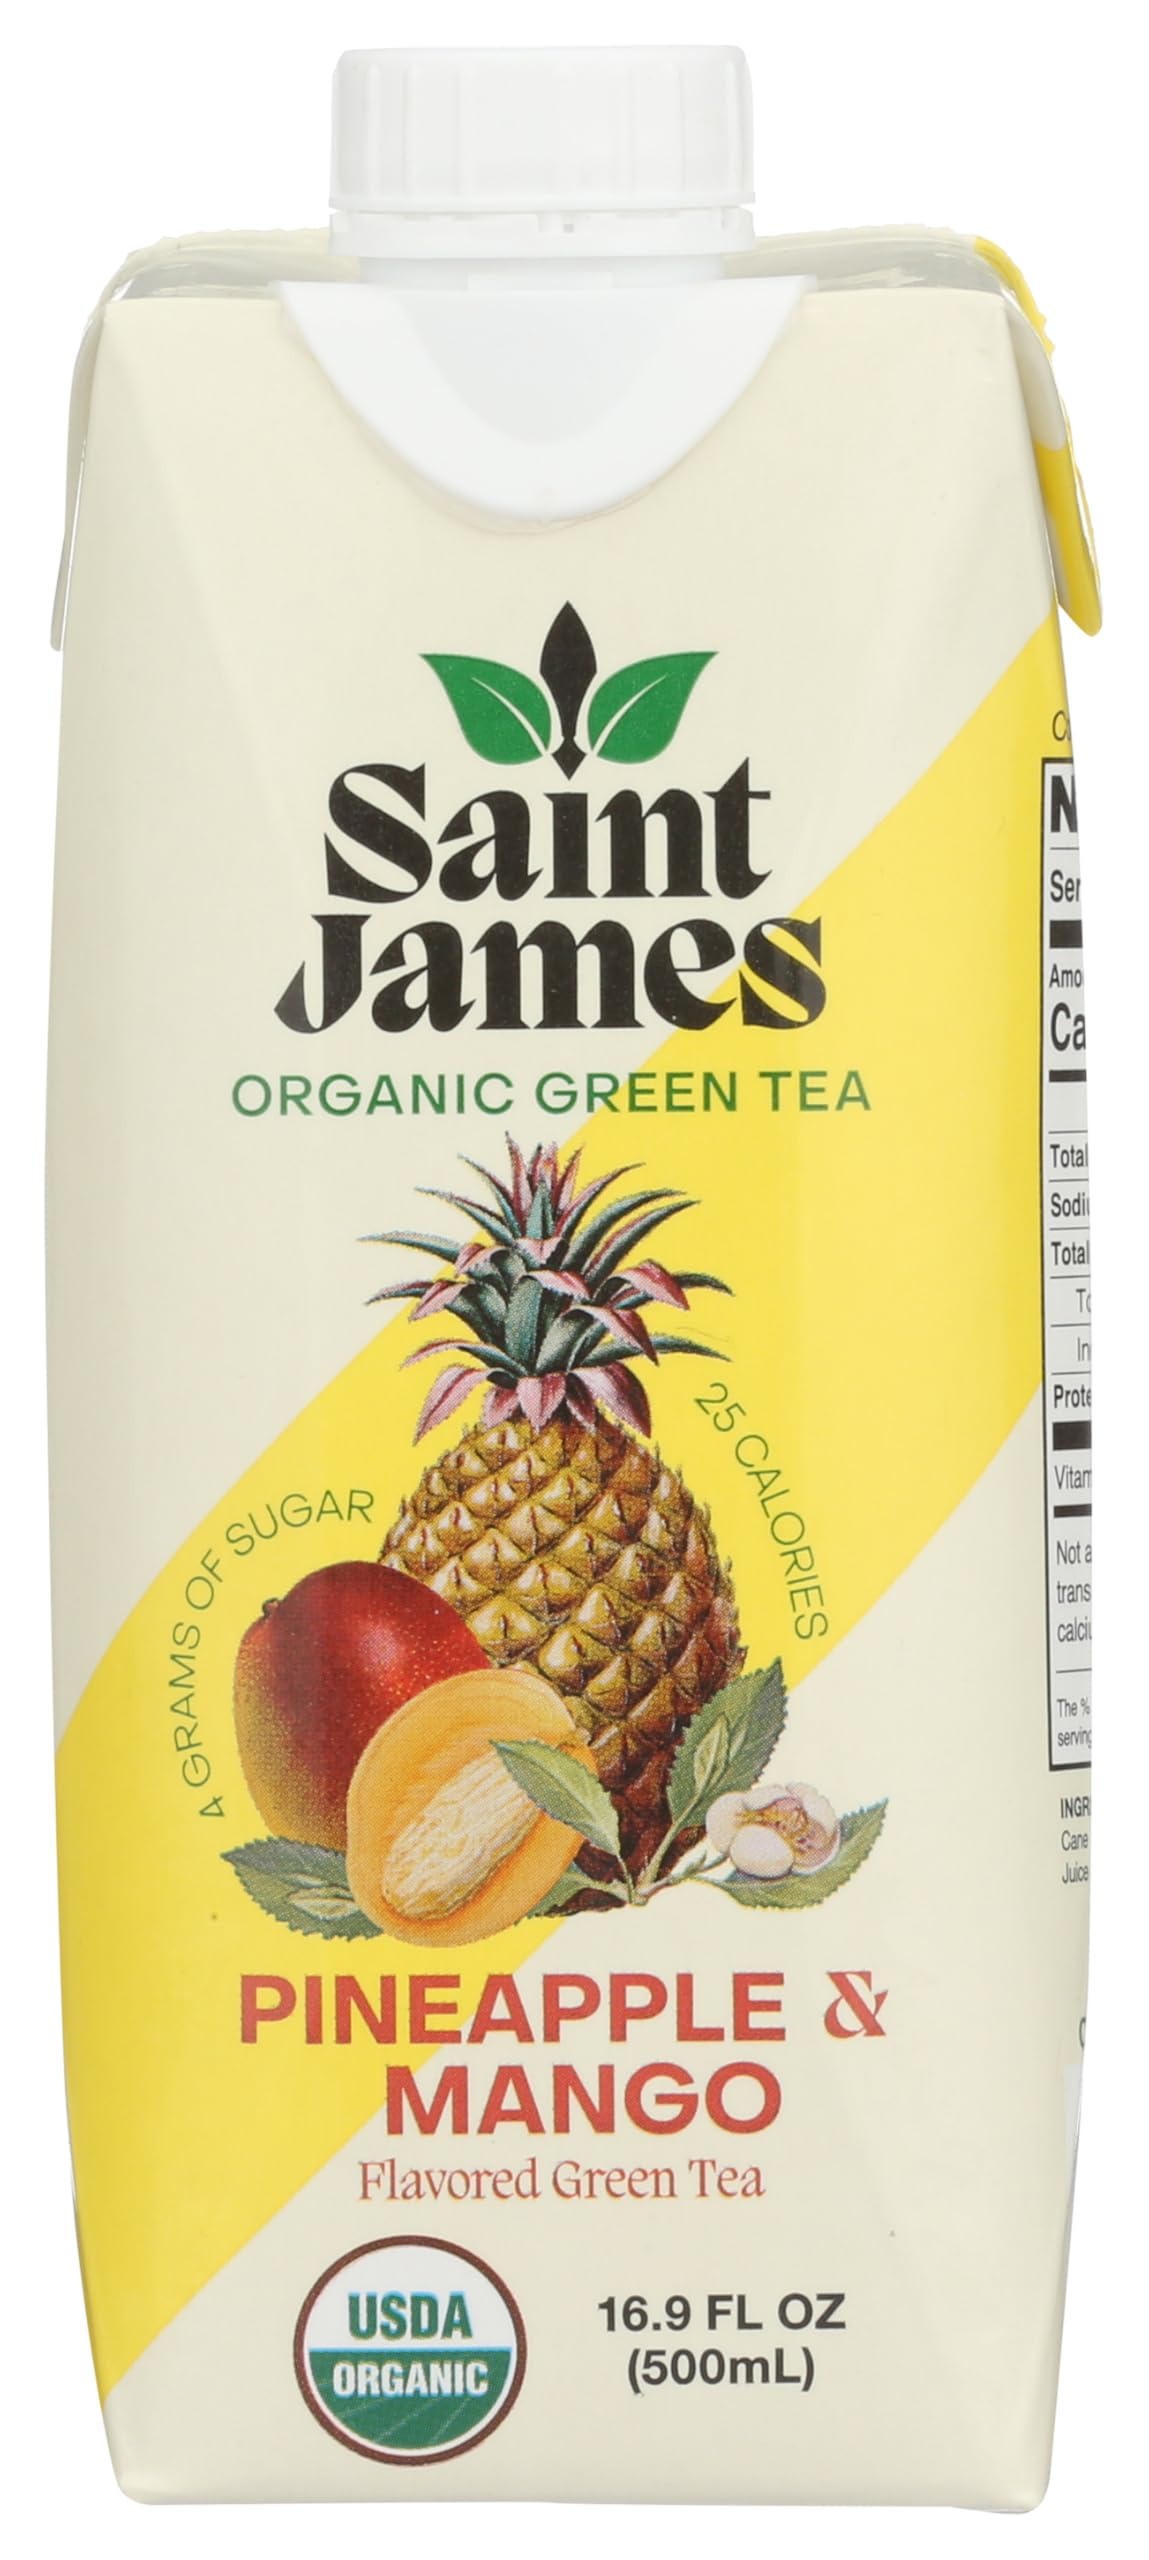
Item Name: Saint James, Pineapple and Mango Tea, 16.9 Fl Oz
Product Description: Green Teas
Value: 16.9
Unit: Fl Oz

Price: 2.69